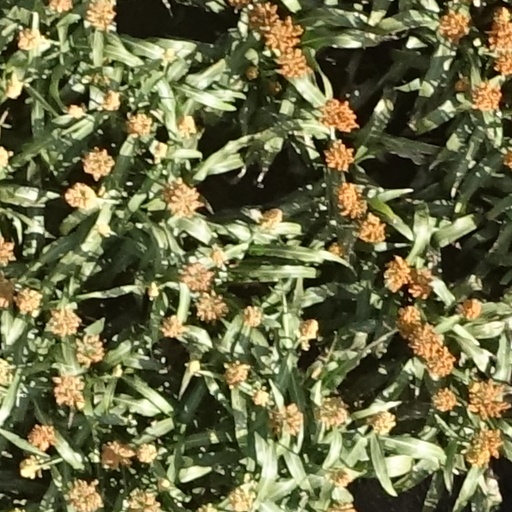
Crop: sorghum